1966 Syrian coup d'état

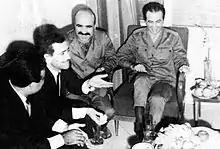
From left to right: Interior Minister Muhammad Rabah al-Tawil, Chief of Staff Mustafa Tlass, Commander of the Golan Front Ahmad al-Meer, and Salah Jadid

Arrangements devised in 1963 between Aflaq and the Military Committee led to a very close mutual involvement of the military and civilian sectors of the regime, so that by the end of 1965 the politics of the Syrian army had become almost identical to the politics of the Ba'th Party. The principal military protagonist of the period Hafiz, Jadid, and Umran were no longer on military service and their power depended on their intermediary supporters in the army and in the party. In November 1965, the National Command issued a resolution which stated it was forbidden for the Regional Command to transfer or dismiss military officers without the consent of the National Command. After hearing of the resolution, Jadid rebelled immediately, and ordered Colonel Mustafa Tlas to arrest the commanders of the Homs garrison and his deputy, both supporters of National Command. In response, Razzaz called for an emergency session of the National Command which decreed the Regional Command dissolved, and made Bitar Prime Minister. Hafiz was made chairman of a new Presidential Council and Shibli al-Aysami his deputy. Umran was recalled from exile and reappointed to the office of Minister of Defence and commander-in-chief, and Mansur al-Atrash was appointed chairman of a new and expanded National Revolutionary Council. Jadid and his supporters responded by making war on the National Command. Assad, who neither liked nor had sympathy for the Aflaqites, did not support a showdown through the use of force. In response to the coming coup, Assad, along with Naji Jamil, Husayn Mulhim and Yusuf Sayigh, left for London.